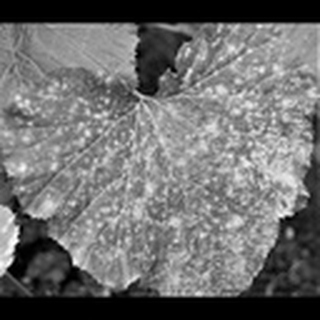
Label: cotton_powdery_mildew